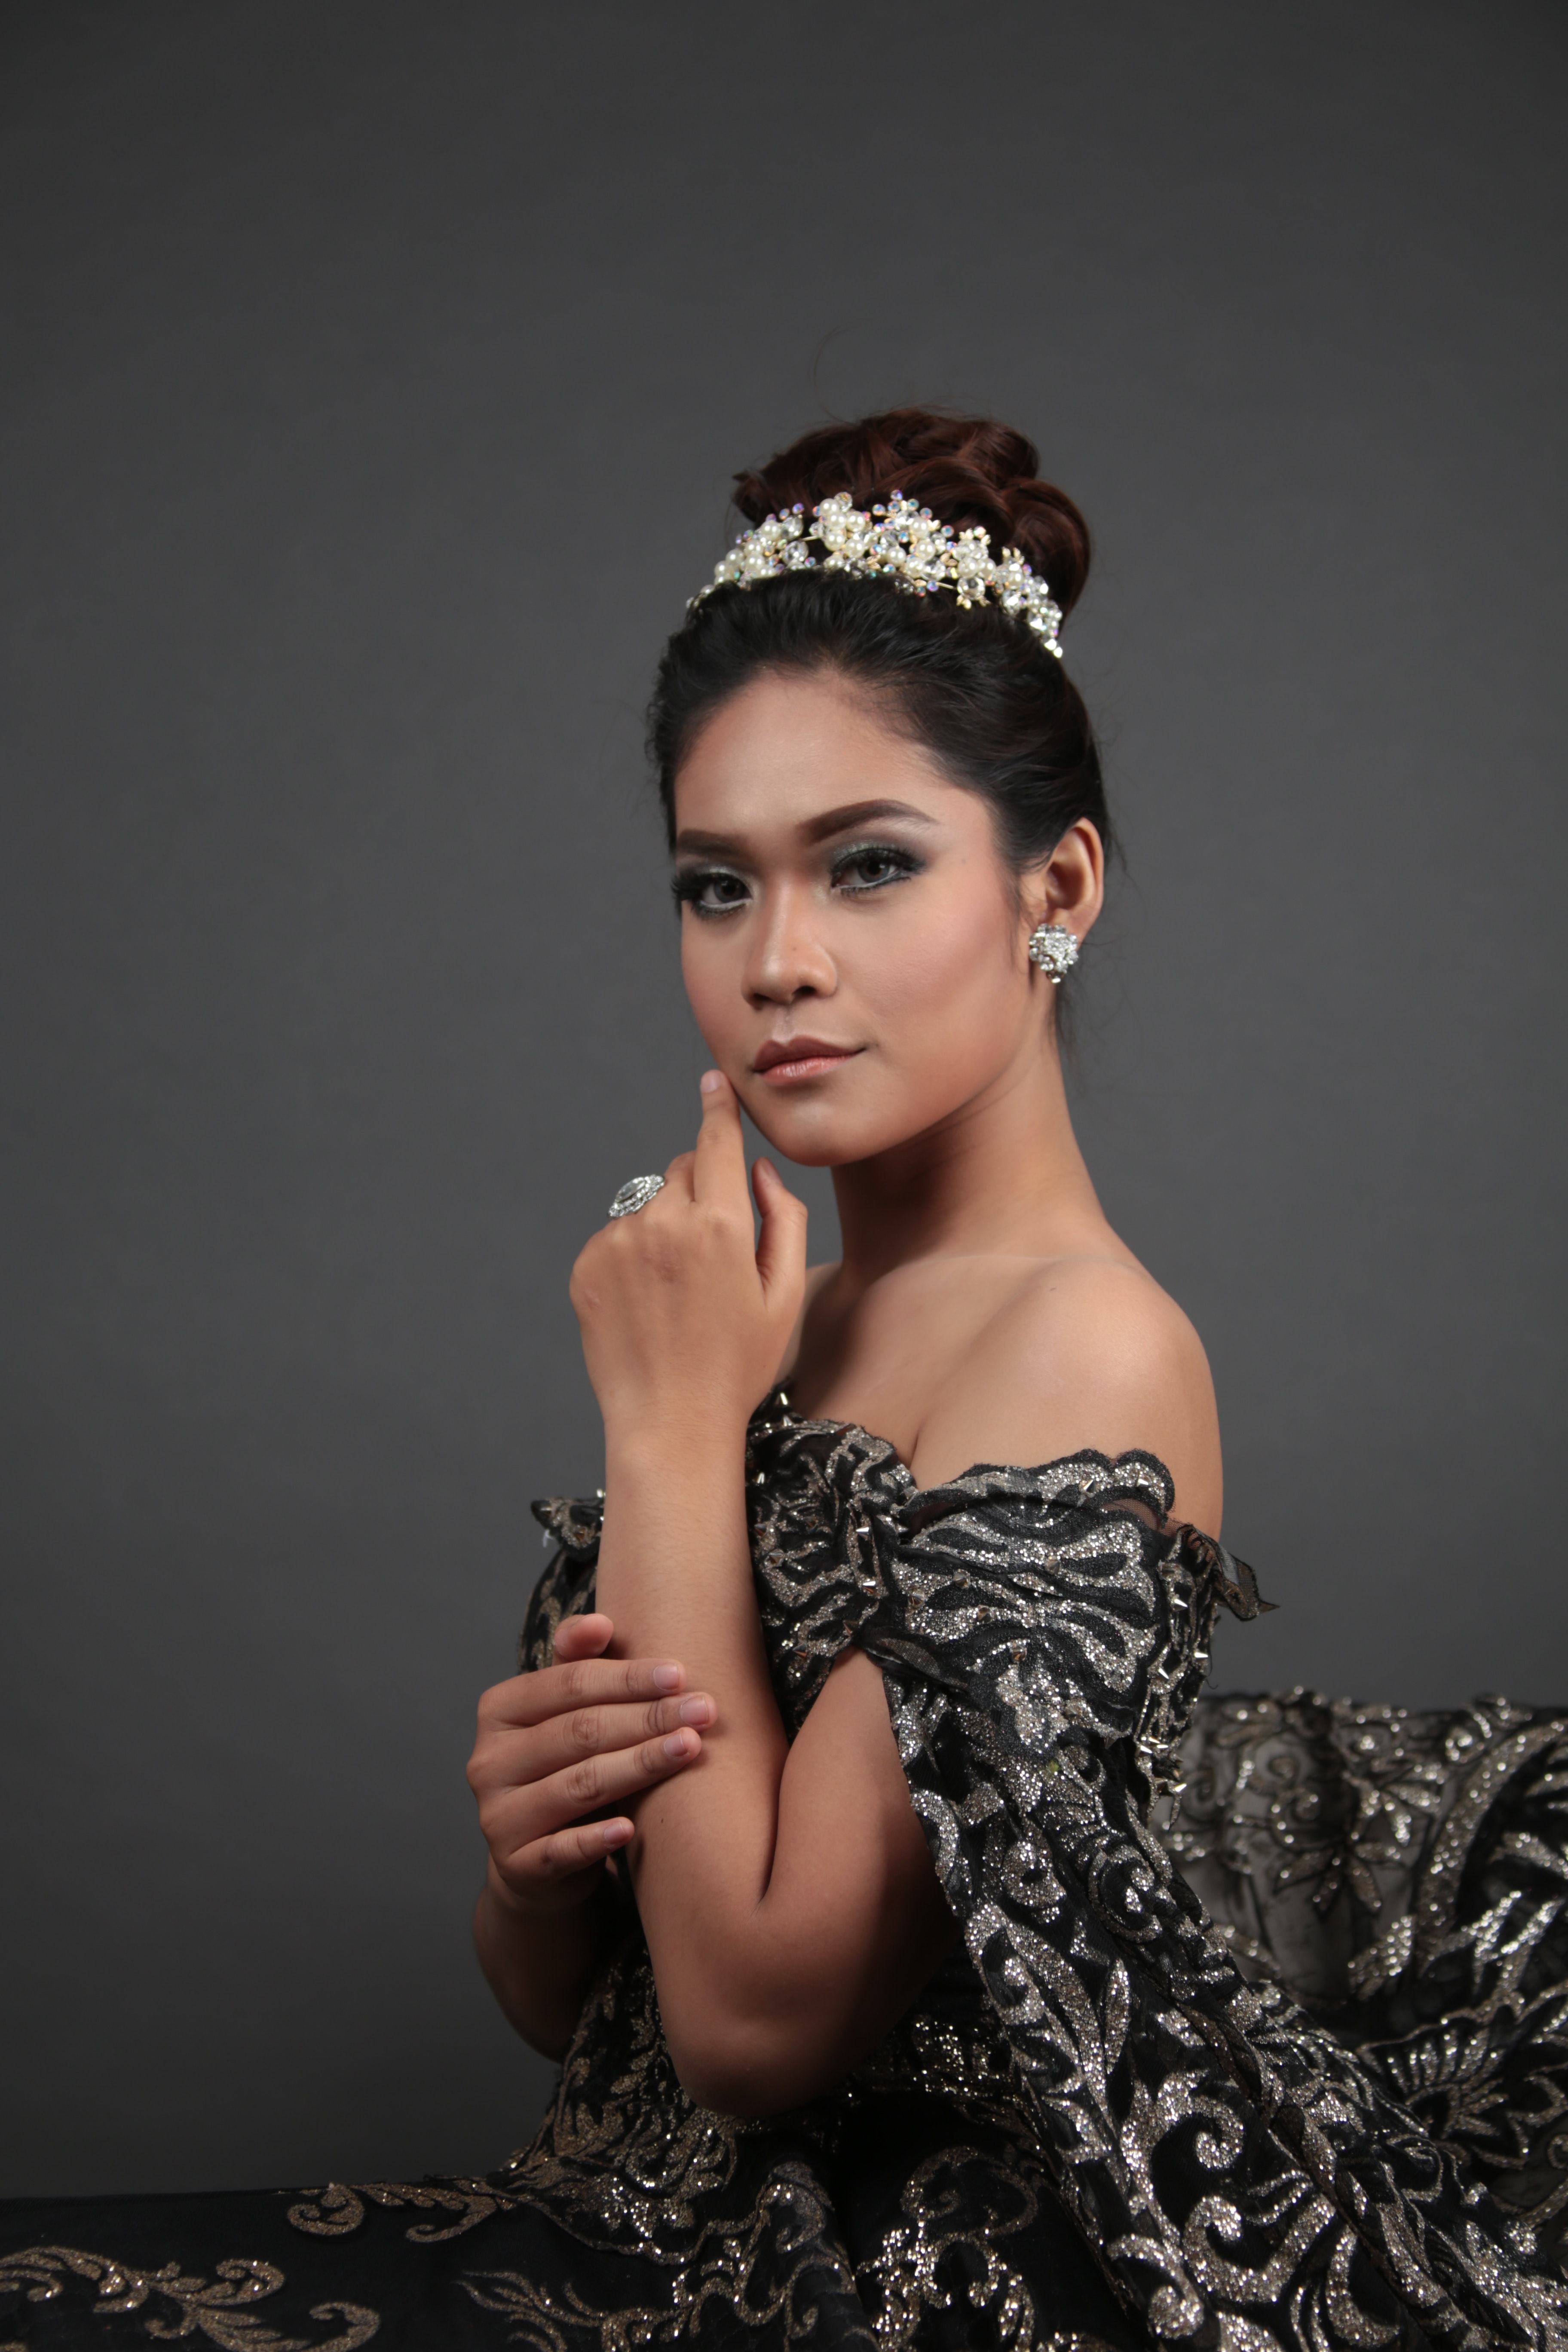
headpiece, hair, hair accessory, clothing, hairstyle, beauty, skin, photo shoot, dress, tiara, fashion, fashion accessory, headgear, shoulder, model, photography, chignon, jewellery, fashion model, hand, long hair, headband, bun, flash photography, fashion design, black hair, crown, style, Strapless dress